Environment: real
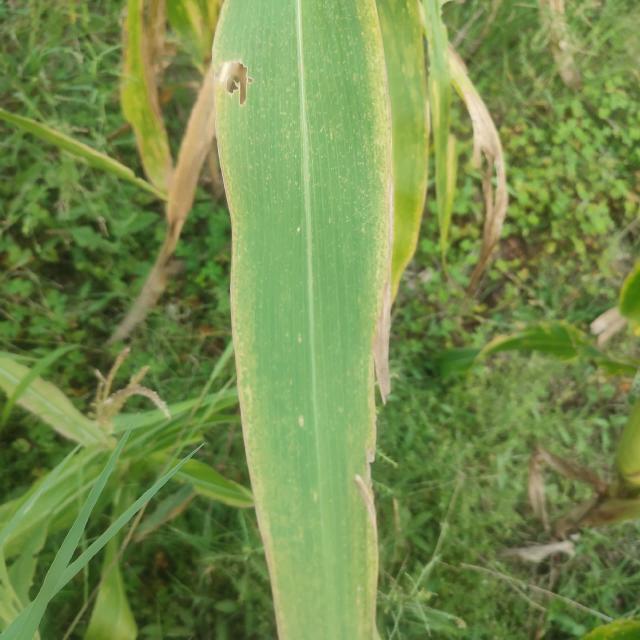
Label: potassium_deficiency